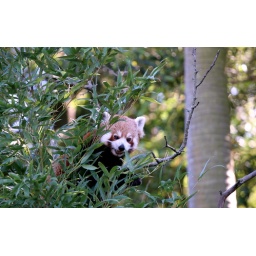
red panda perched in a tree